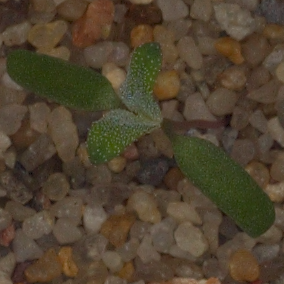
Label: fat_hen